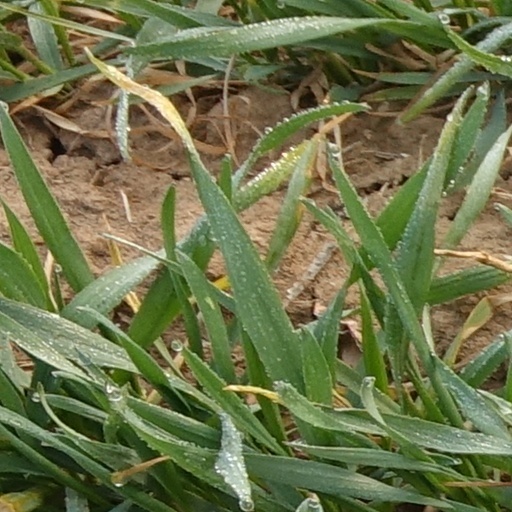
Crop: wheat